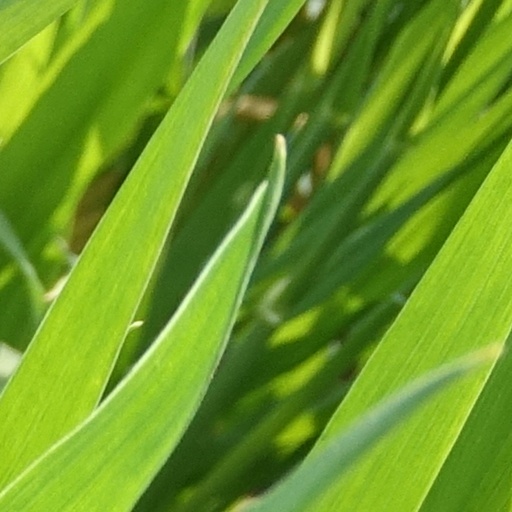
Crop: wheat